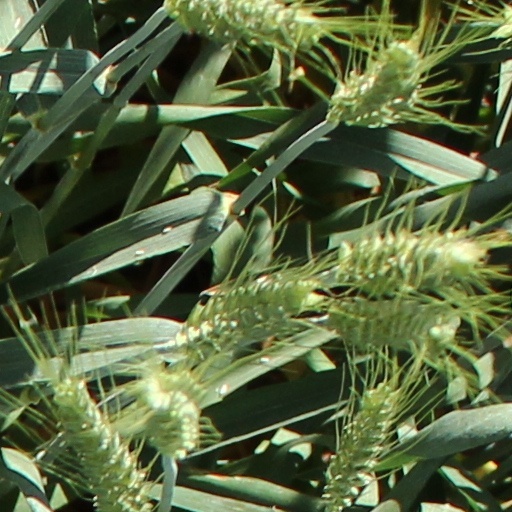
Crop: wheat